Land of the Lustrous (TV series)

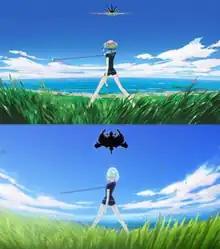
A piece of concept art and a shot from the anime series, both depicting a character from behind, standing in the grass with a sword, looking at a black Rorschach-like pattern in the sky.

The decision to create the series using CG came in part from how the beauty of gemstones was seen as part of the series' appeal, and how it would have been difficult to depict their translucency using hand-drawn animation, whereas CG enabled this; Kyōgoku had from the beginning envisioned the characters as figures with clear, moving parts. As "Land of the Lustrous" was Orange's first anime project as the main production studio, they spent a lot of time adjusting to it from the types of CG productions they were used to, balancing how detailed the CG work should be and figuring out how to achieve Kyōgoku's vision for the visual treatment of the characters. While Kyōgoku was happy with the final versions of the episodes, he said that it took much longer to create than had the series been created using 2D animation, saying that the first storyboards were not finished until June 2016 and that the first produced cuts took months to create, although it started to go more smoothly once the first were finished.